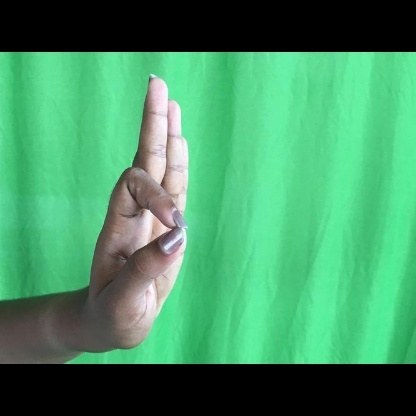
Mudra: Aralam